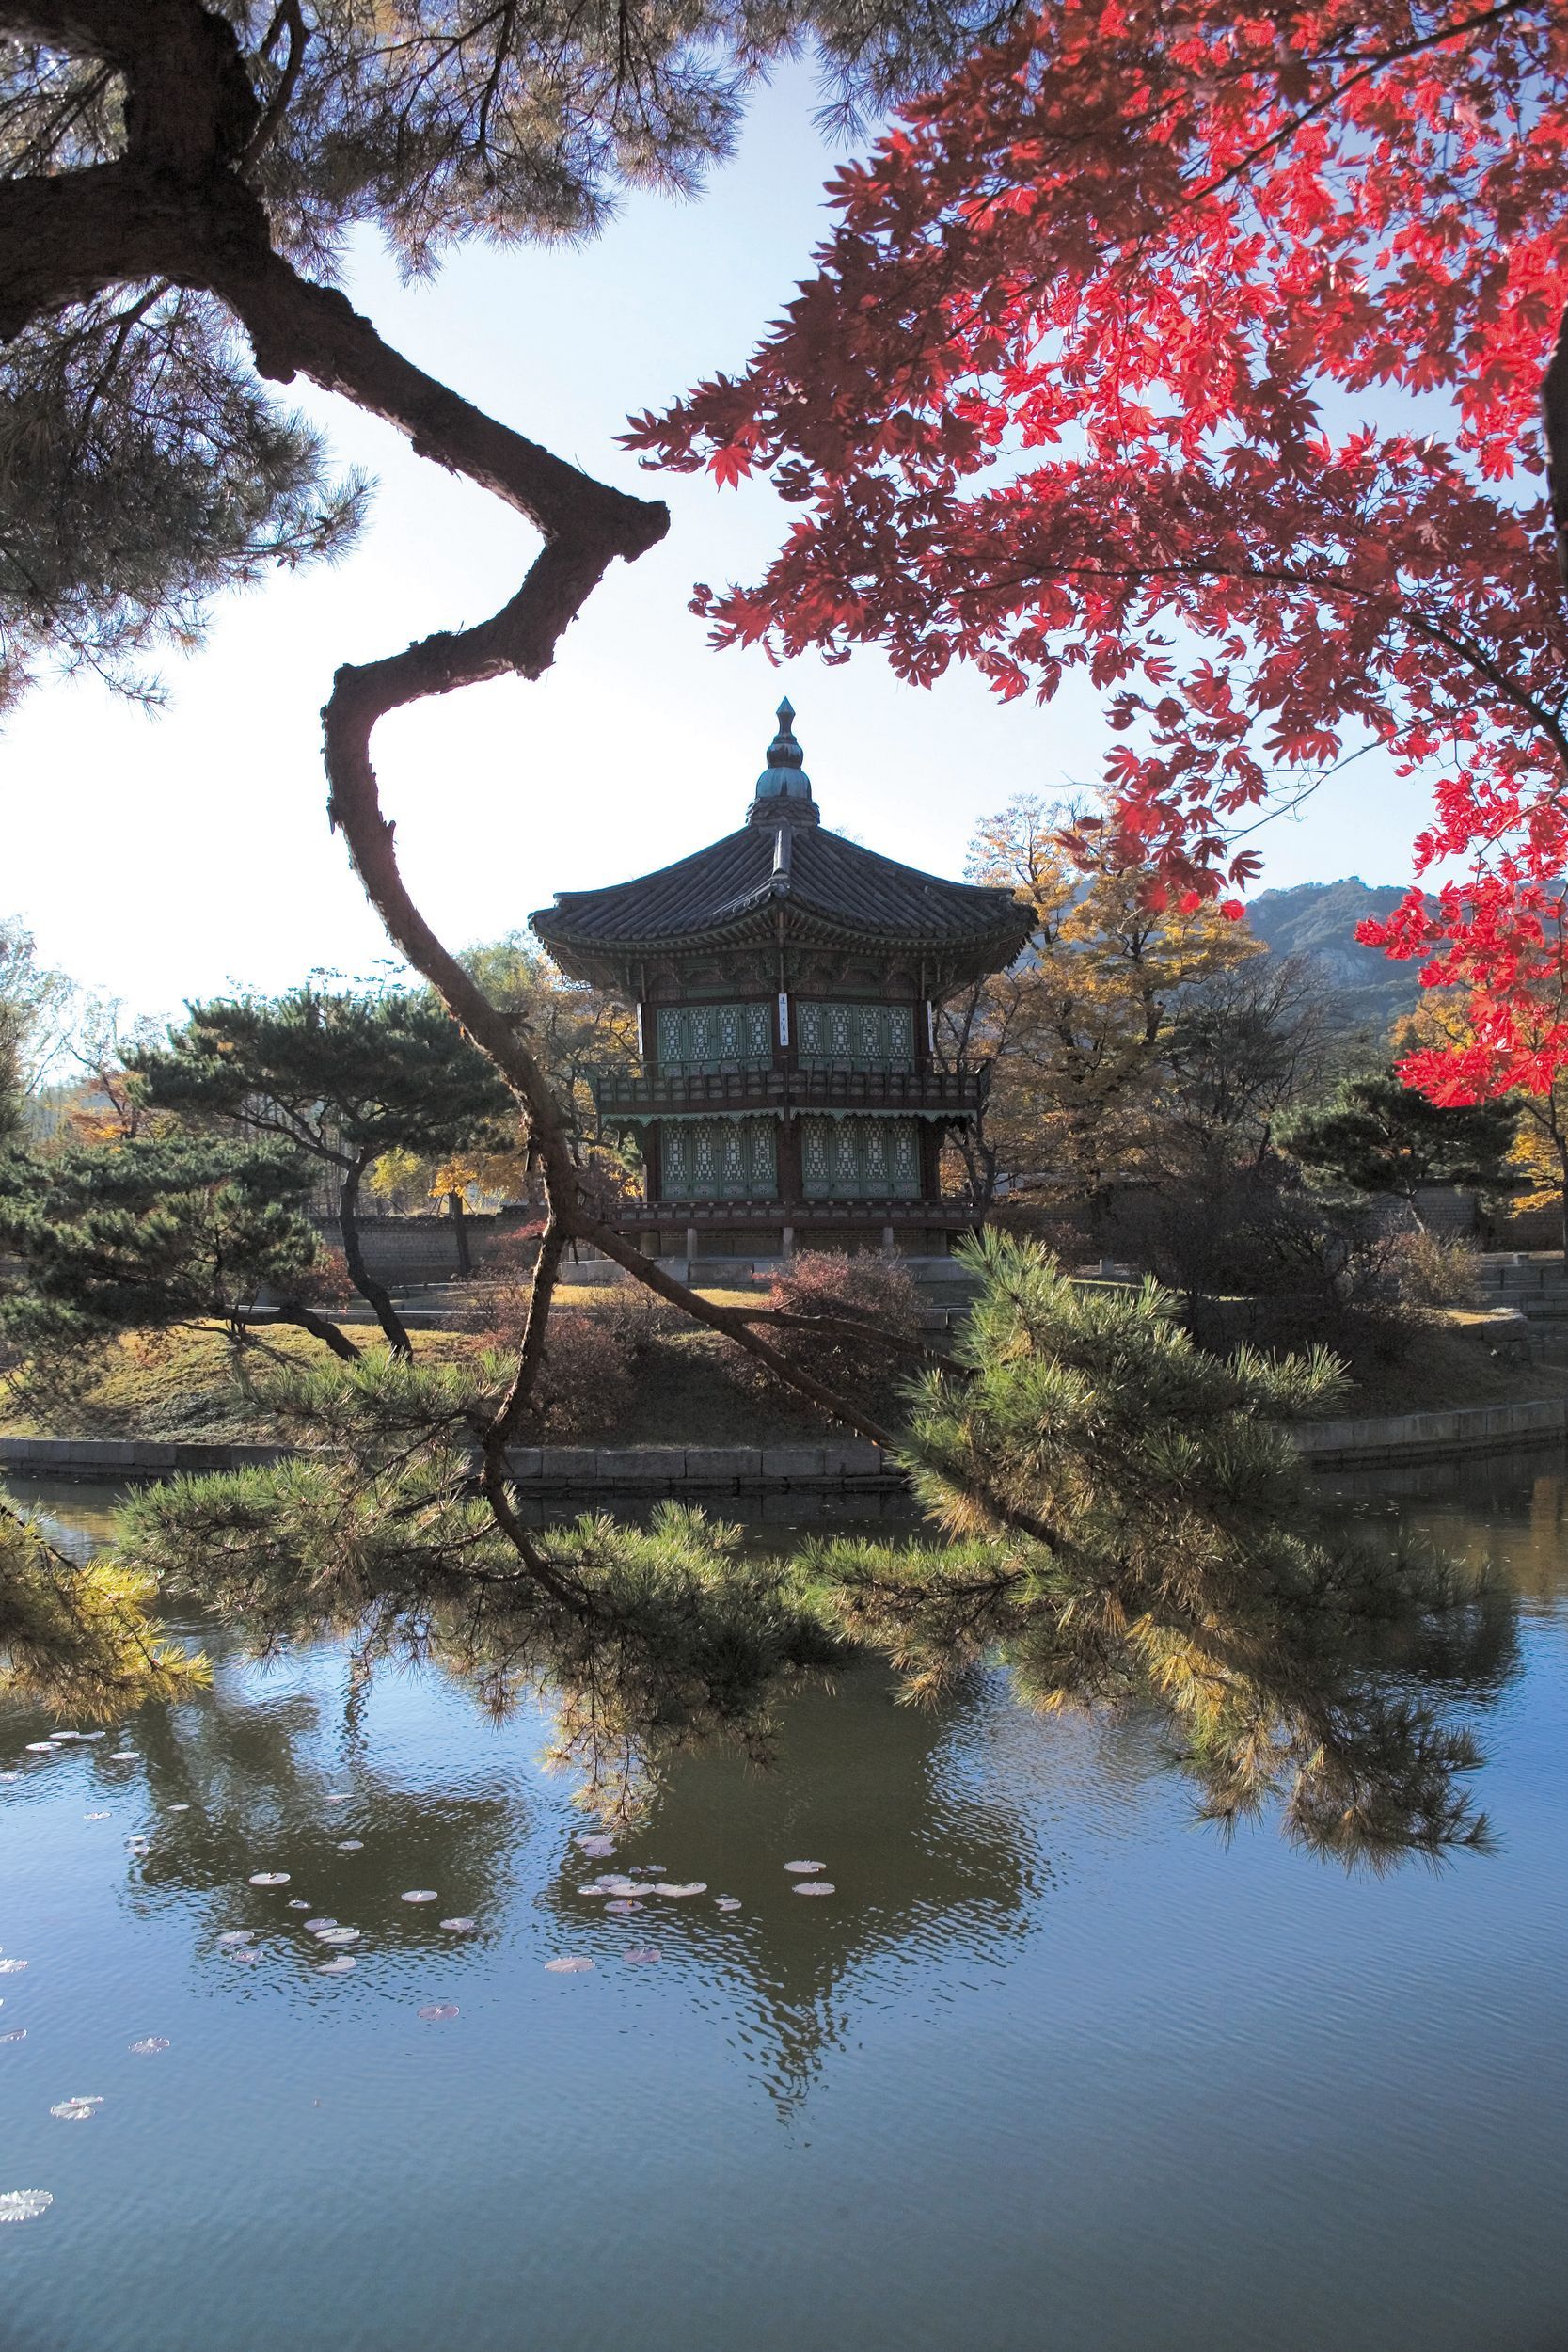
nature, tree, reflection, spring, plant, sky, pond, woody plant, water, leaf, architecture, botany, blossom, flower, autumn, branch, pagoda, lake, house, building, bank, river, cherry blossom, tourism